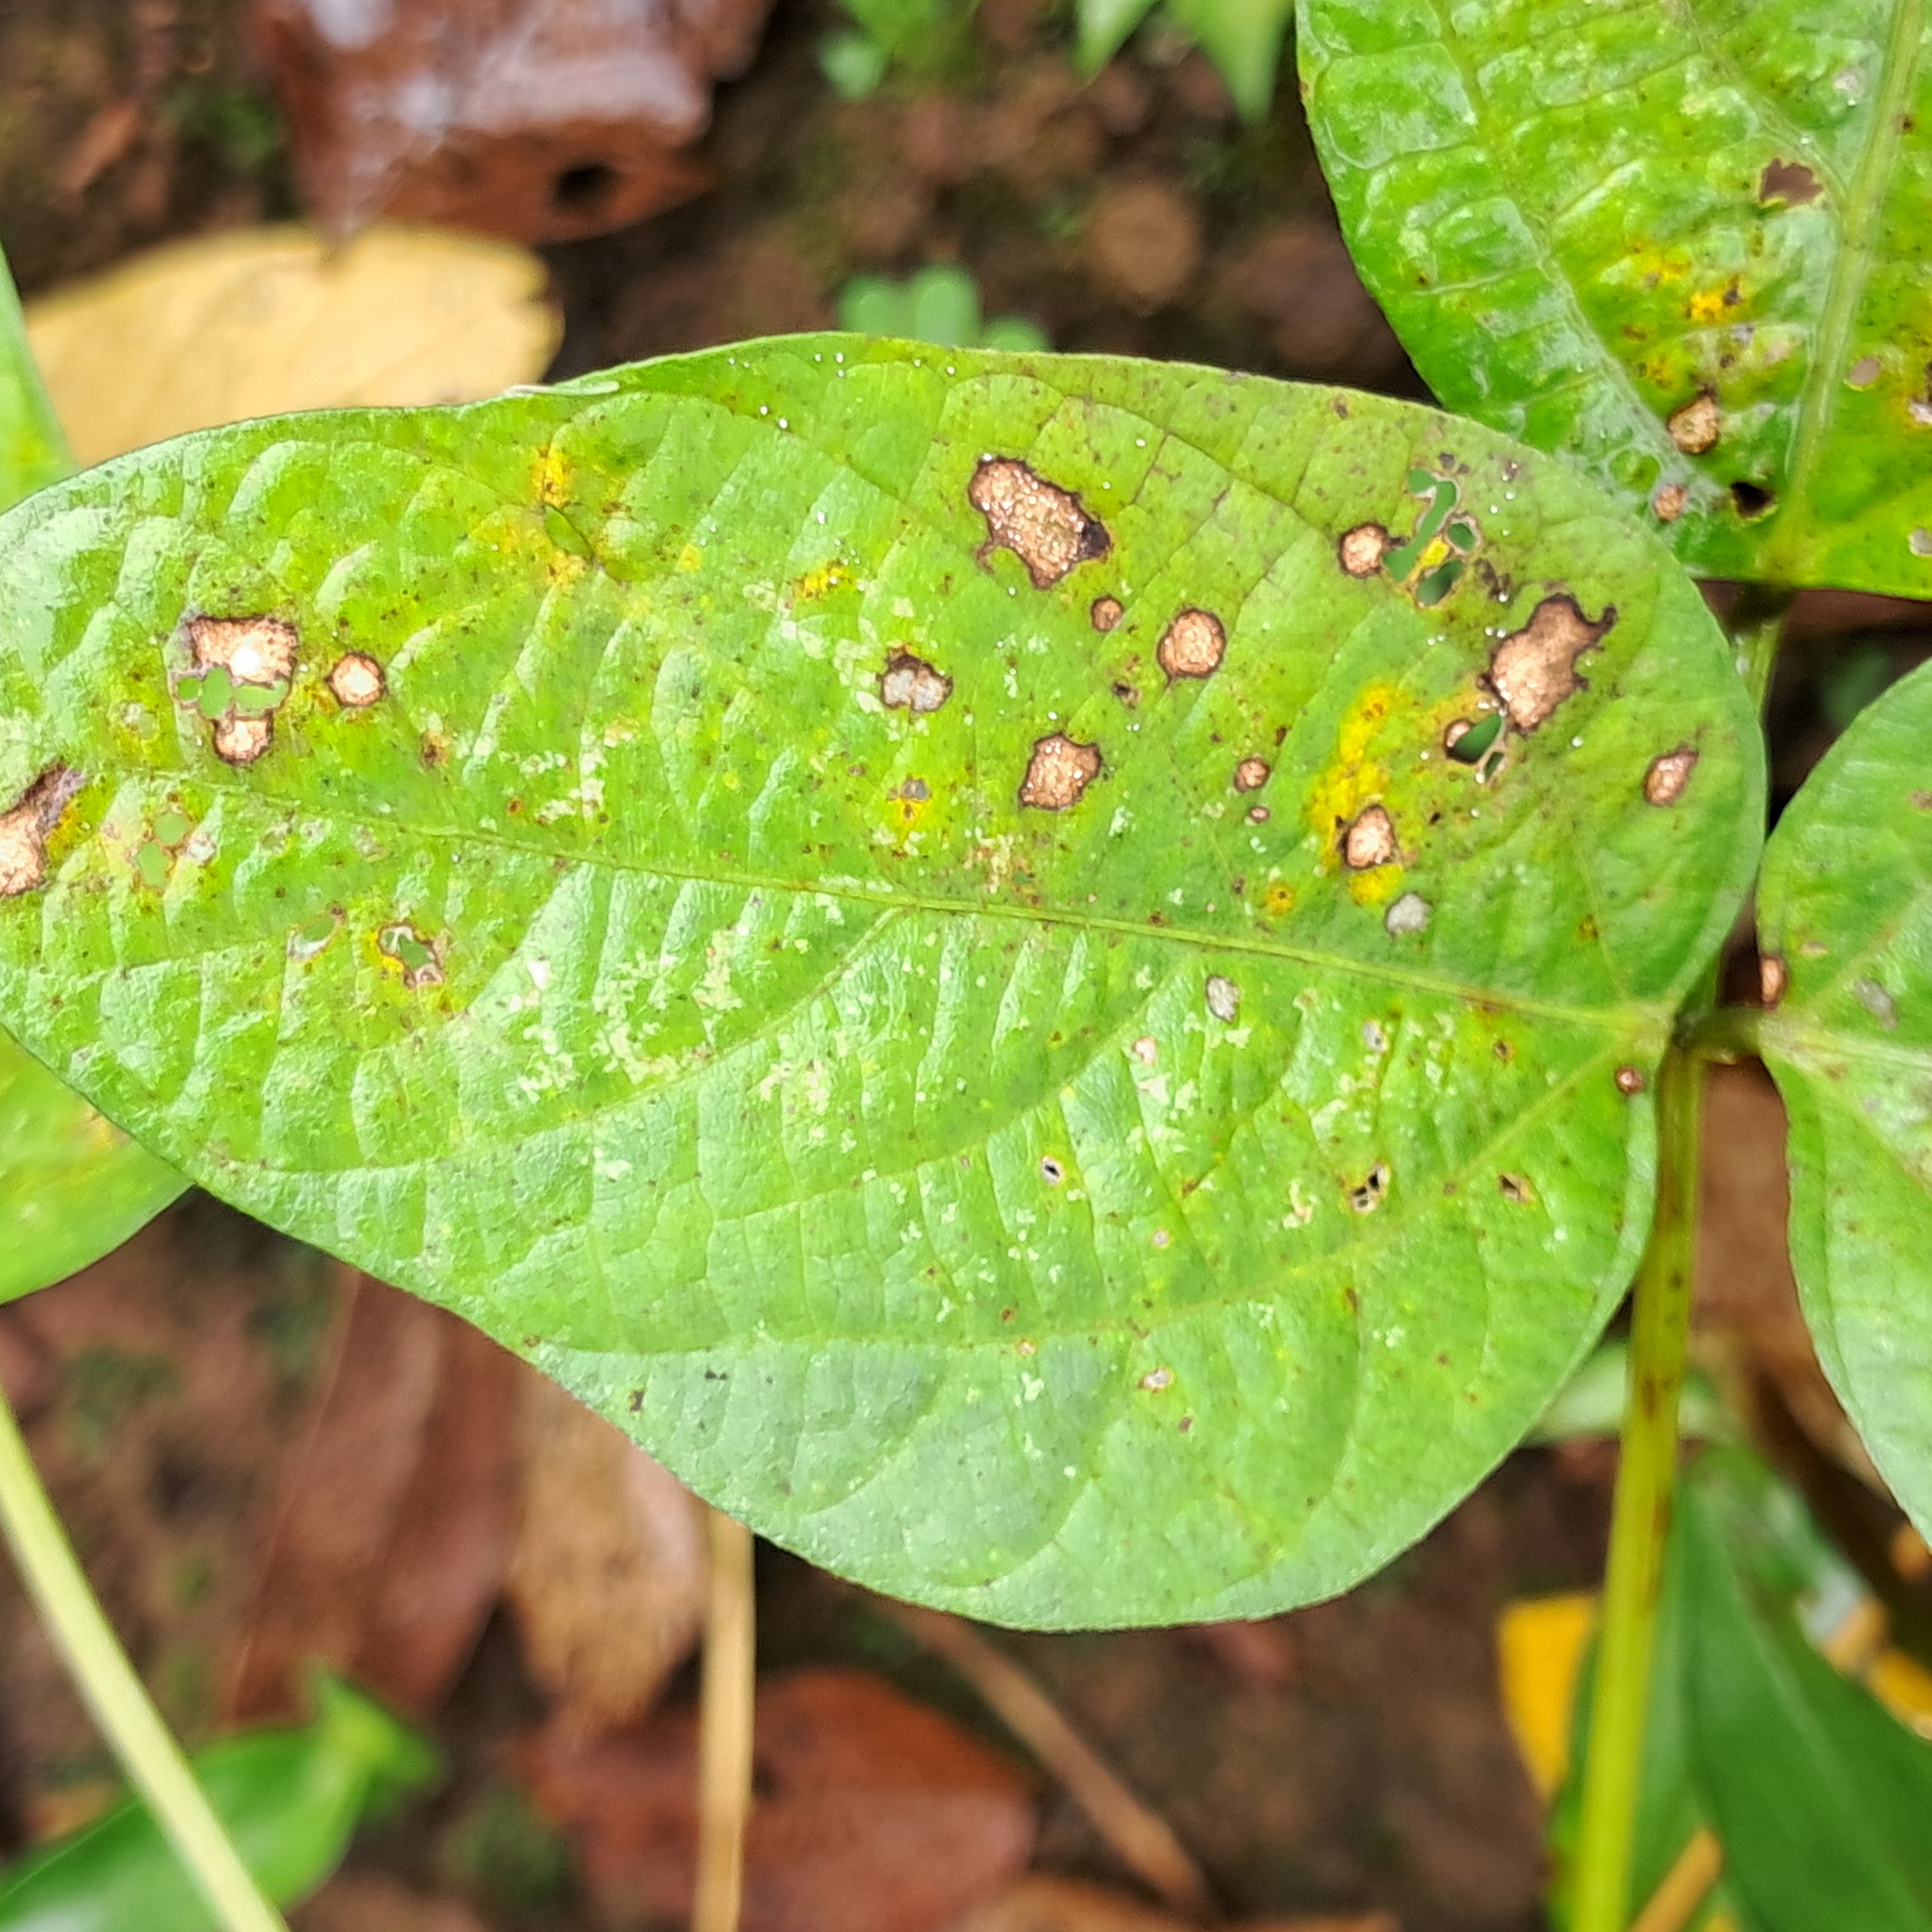
Label: Frog_Leaf_Eye